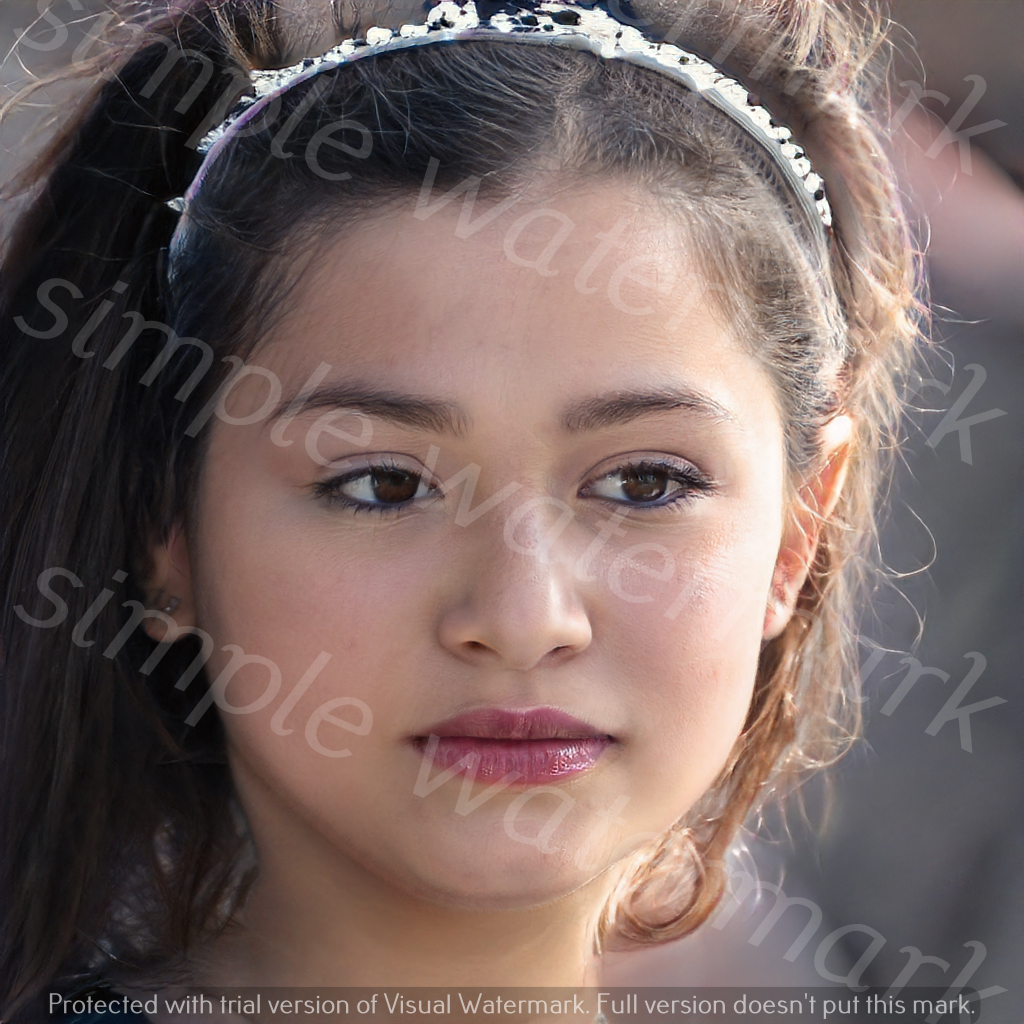
Label: Watermark